Daisy Fuentes

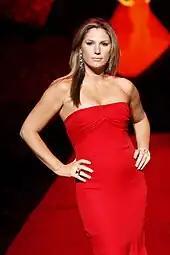
A brunette woman wearing a strapless red dress poses on the end of a fashion runway

She made her debut in the haircare category with an all-natural hair care line called "Daisy Fuentes Style Pro" in March 2009 to mass retailers. Her workout game for the Wii, "Daisy Fuentes Pilates", was released in August 2009.